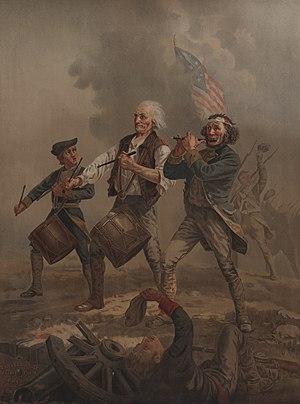
Le terme « Yankee » a plusieurs significations, désignant généralement un natif ou un habitant des États-Unis ou, à l'intérieur des États-Unis, un natif ou un habitant de la Nouvelle-Angleterre.